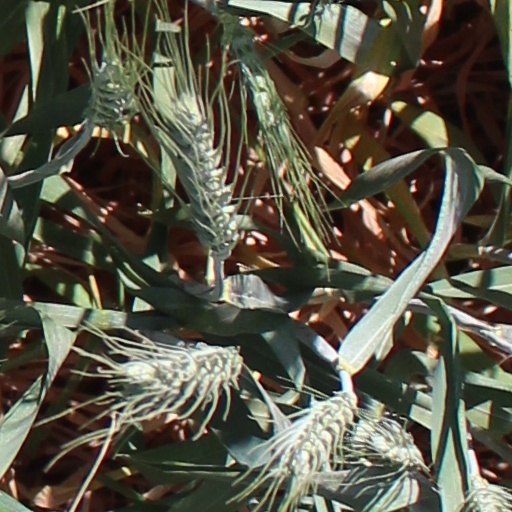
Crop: wheat